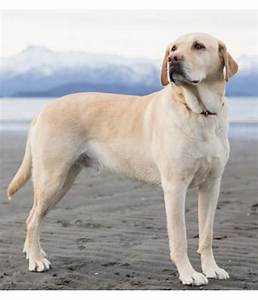
Label: dog